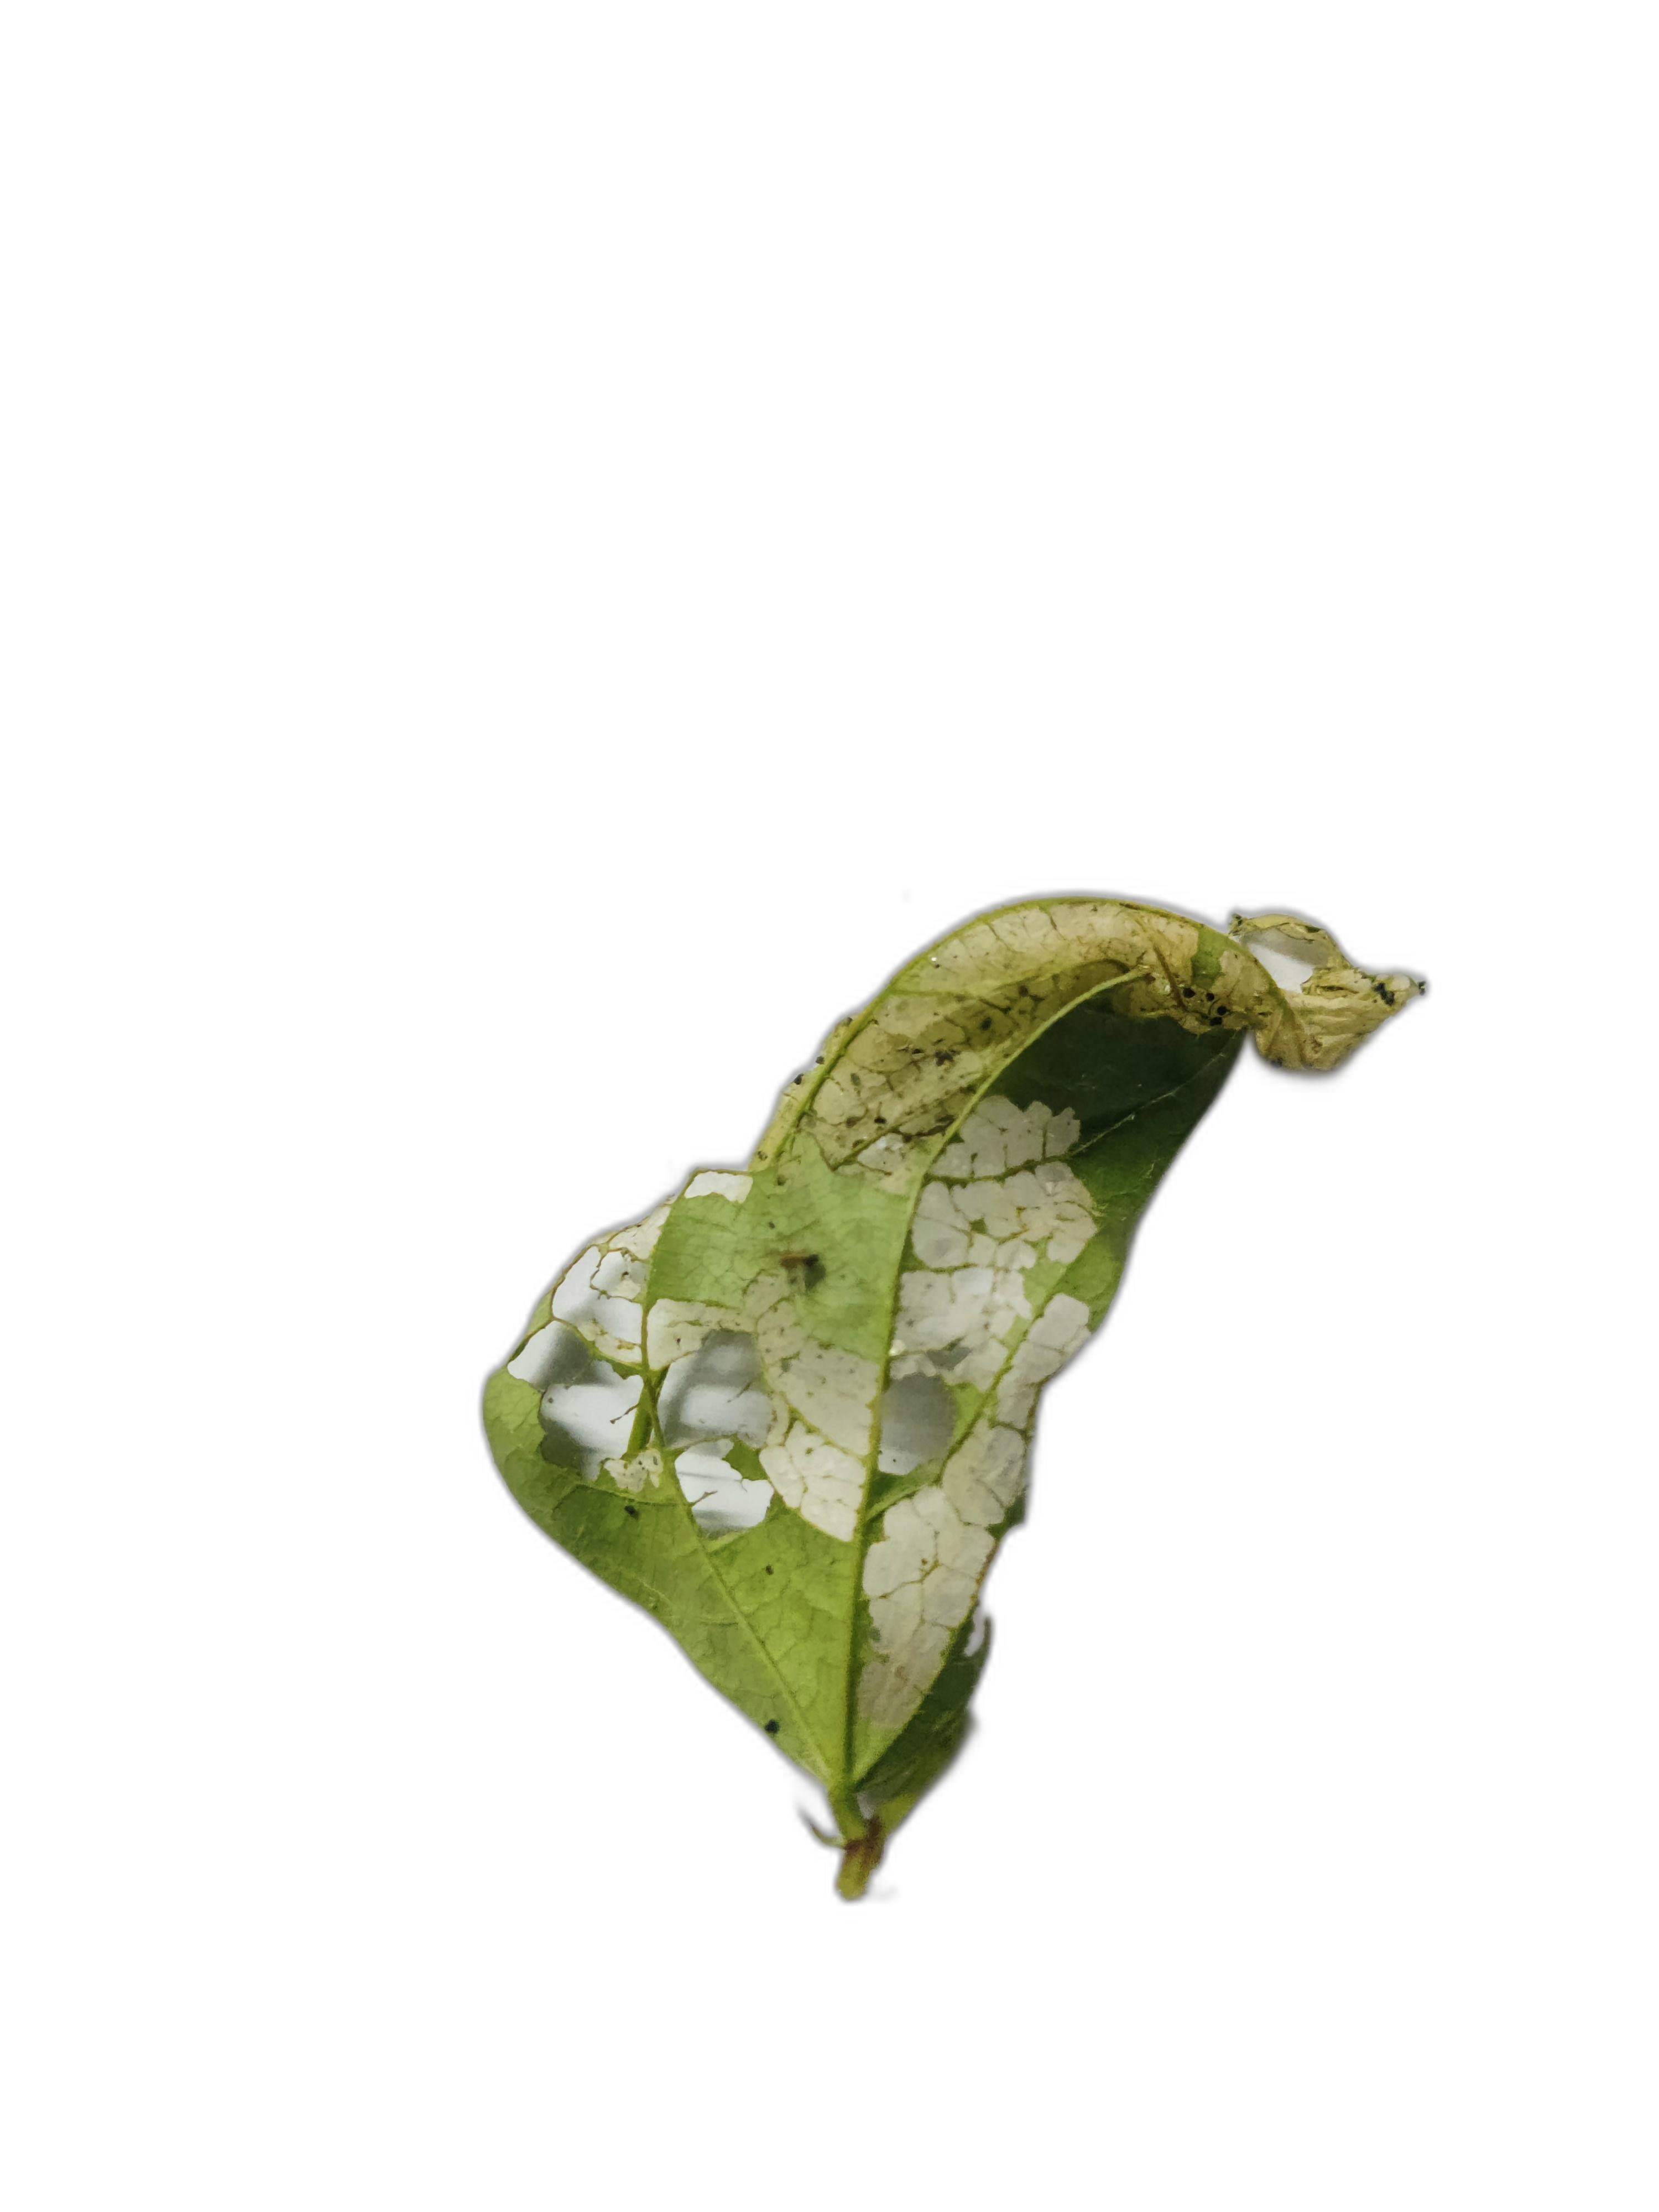
Label: Insect